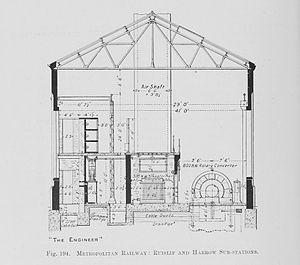
L'histoire du métro de Londres a commencé au XIXᵉ siècle avec la construction du Metropolitan Railway, le premier chemin de fer souterrain du monde. Le Metropolitan Railway, qui a ouvert en 1863 à l' aide des chariots en bois éclairés au gaz tractés par des locomotives à vapeur, a travaillé avec le chemin de fer du District Railway pour compléter la Circle line de Londres en 1884. Les deux chemins de fer élargis, la région métropolitaine étendant éventuellement aussi loin que Verney Junction dans Buckinghamshire, plus 50 milles de Baker Street et du centre de Londres. La première ligne de métro en profondeur, la City and South London Railway, a été inaugurée en 1890 avec des trains électriques. Viennent ensuite le Waterloo & City Railway en 1898, le Central London Railway en 1900 et le Great Northern and City Railway en 1904. La Underground Electric Railways Company of London est créée en 1902 pour financer l'électrification du District Railway.